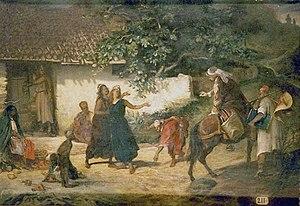
Le départ de l'artiste, scène d'Egypte.
Valère Adolphe Louis Aze, né le 4 mars 1823 à Paris et mort le 19 mars 1884 dans le 9e arrondissement de Paris, est un peintre histoire et peintre orientaliste français.